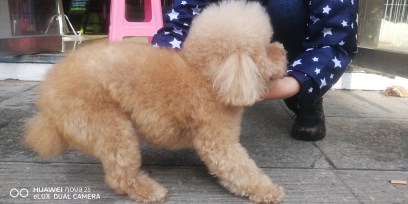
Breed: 7449-n000128-teddy